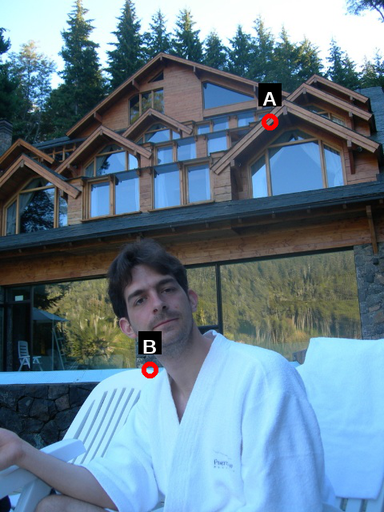
Question: Two points are circled on the image, labeled by A and B beside each circle. Which point is closer to the camera?
Select from the following choices.
(A) A is closer
(B) B is closer
Answer: B